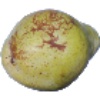
Label: pear_williams